Bucchero

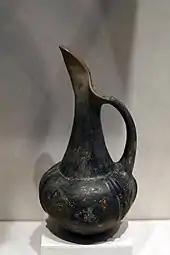
Oinochoe from the Metropolitan Museum of Art (inv. 91.1.454)

Bucchero is a class of ceramics produced in central Italy by the region's pre-Roman Etruscan population. This Italian word is derived from the Latin "poculum", a drinking-vessel, perhaps through the Spanish "búcaro", or the Portuguese "púcaro".